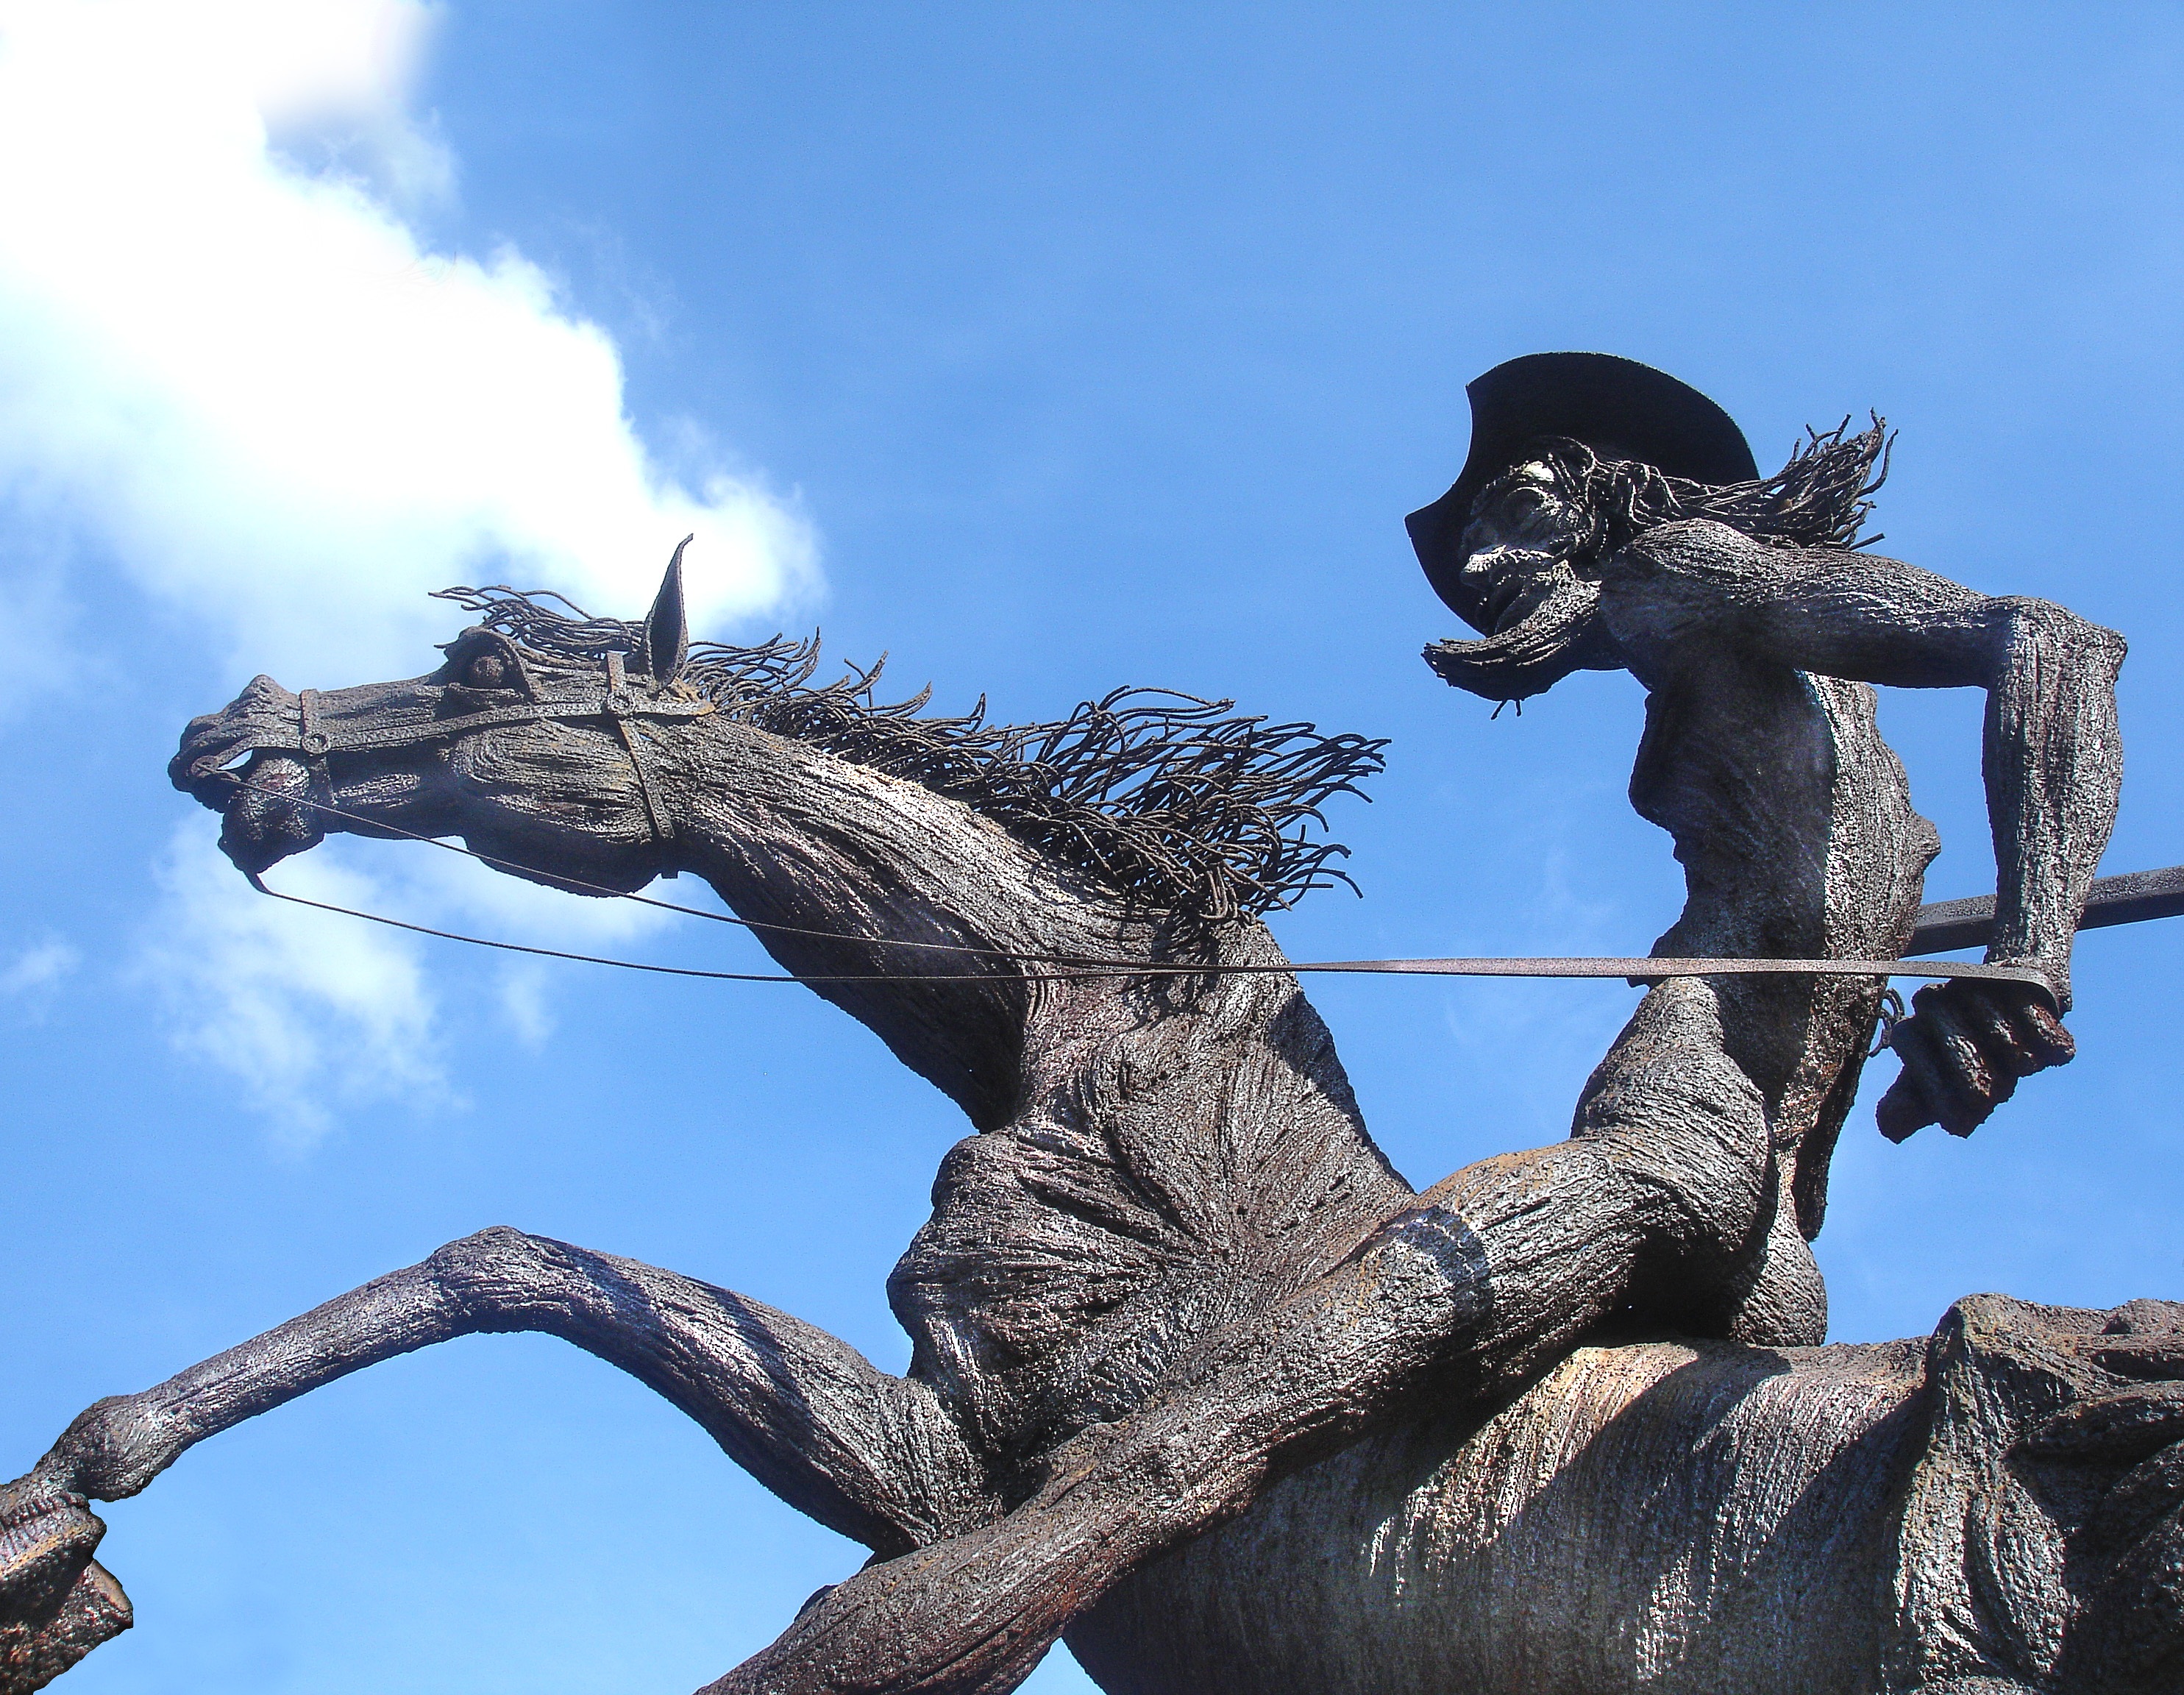
tree, branch, sky, monument, statue, cuba, gargoyle, sculpture, art, temple, don quixote statue